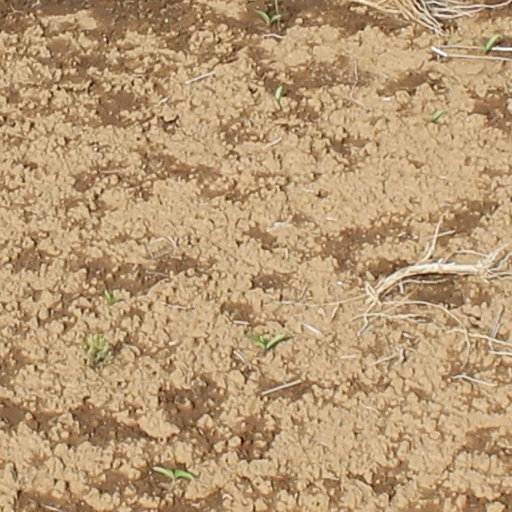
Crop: wheat